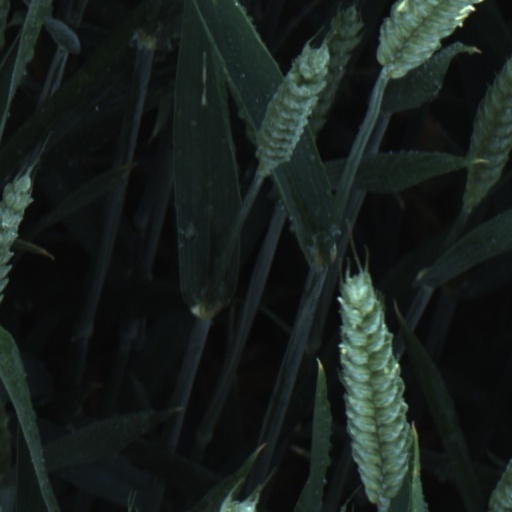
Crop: wheat